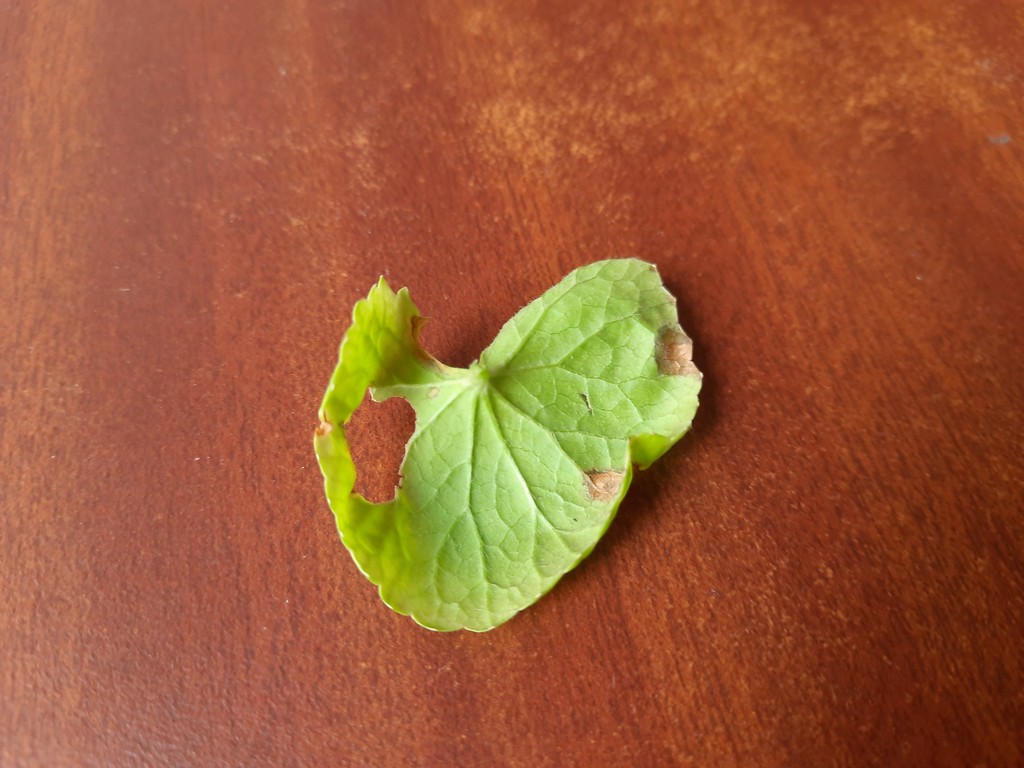
Label: Unhealthy